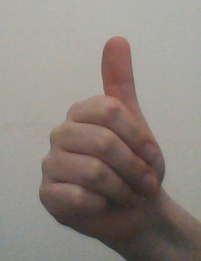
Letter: aleff